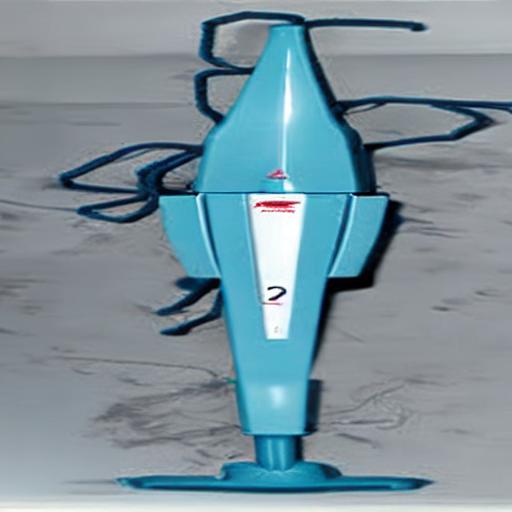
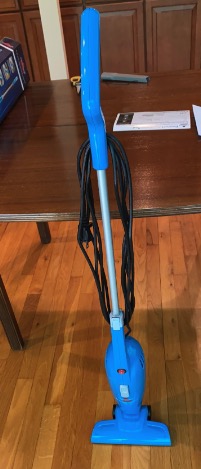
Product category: items_vacuum
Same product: no